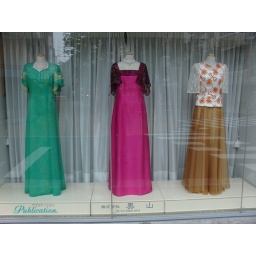
seen in a shop window in Nippori, Tokyo. Oddly, the name of this dress shop is &amp;quot;Publication&amp;quot;. Go figure.